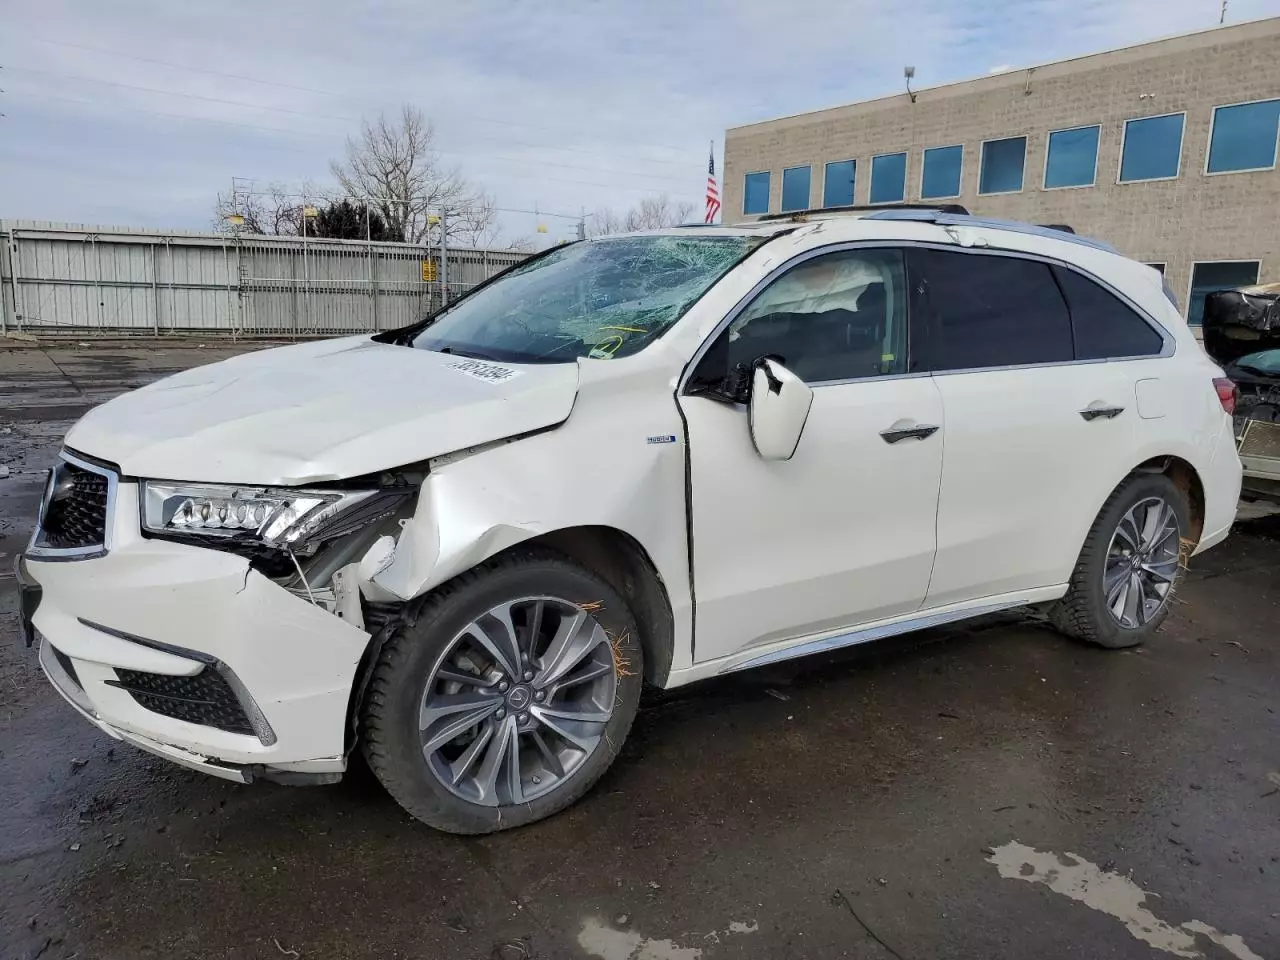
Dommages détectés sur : pare-choc avant, feu avant gauche, capot, pare-brise avant, aile avant gauche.
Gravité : majeur